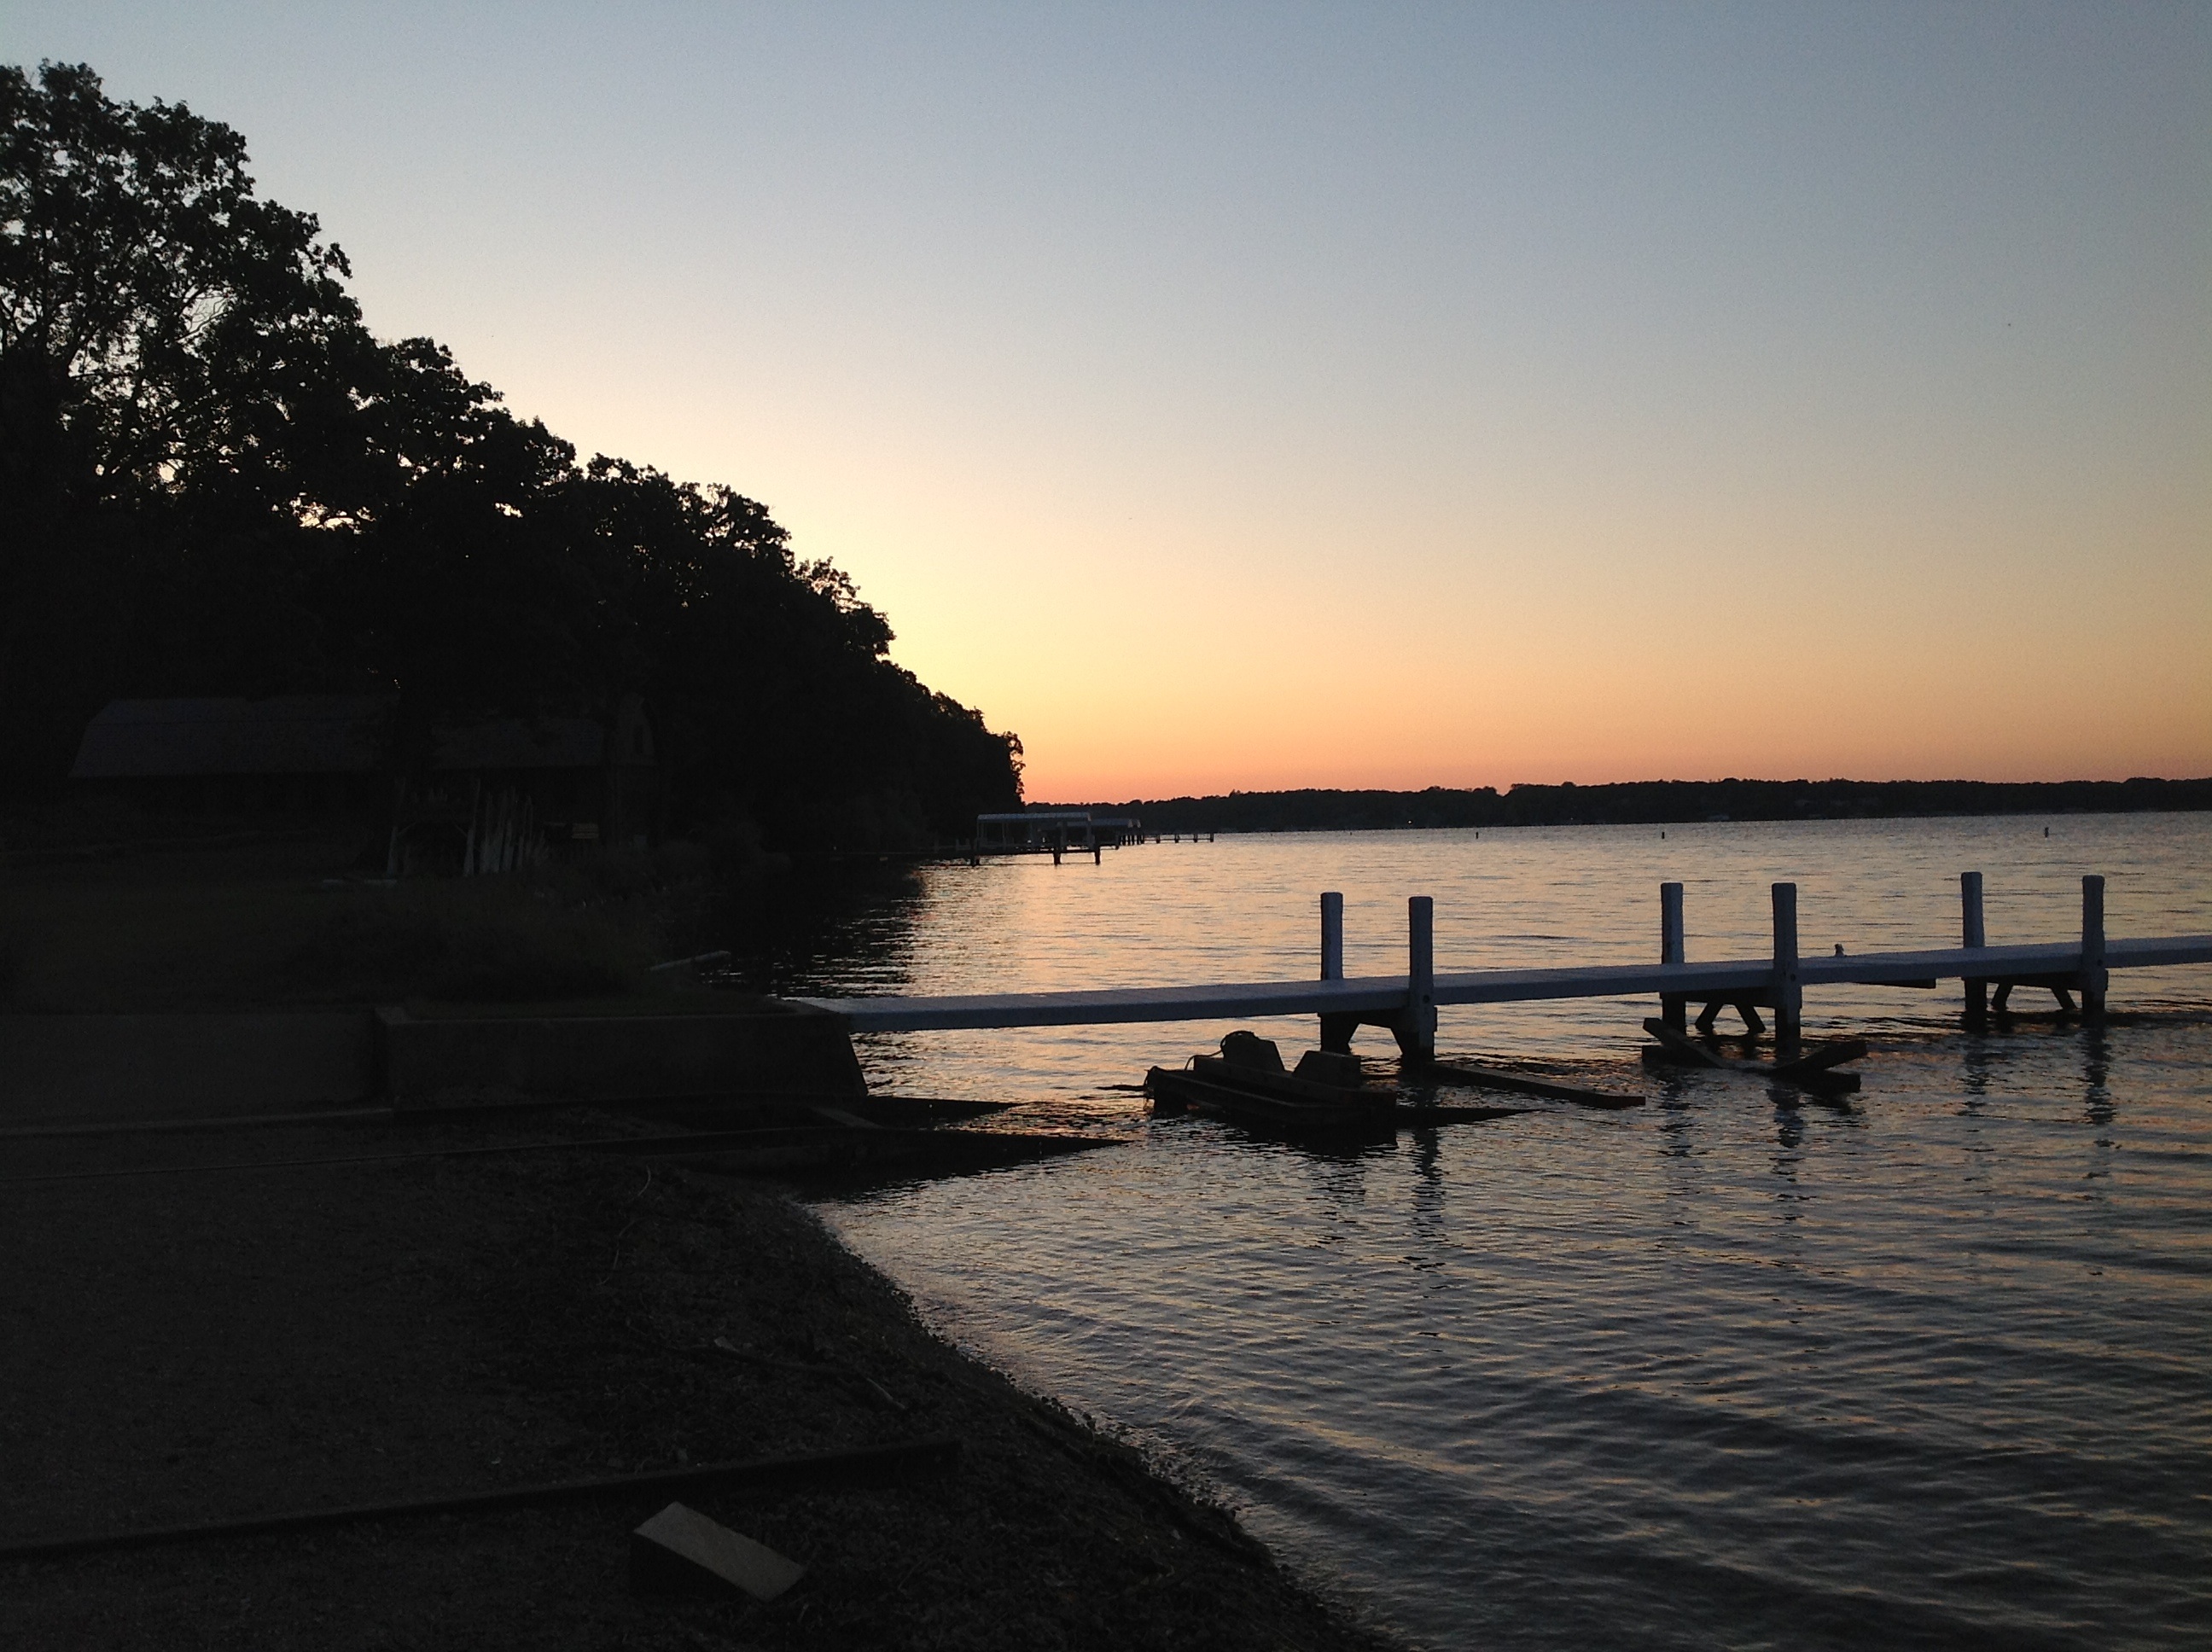
beach, sea, coast, ocean, horizon, dock, sunrise, sunset, sunlight, morning, shore, wave, lake, dawn, dusk, evening, reflection, vehicle, bay, body of water, geneva